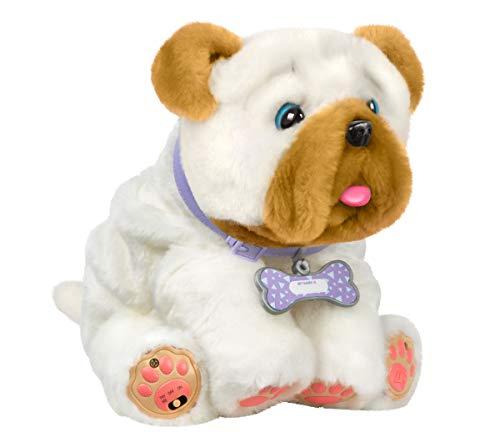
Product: Little Live Pets - My Kissing Puppy - Wrinkles
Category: Toys & Games | Stuffed Animals & Plush Toys | Stuffed Animals & Teddy Bears
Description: I make cute puppy sounds.
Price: $37.27
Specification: ProductDimensions:9.8x5x6.2inches|ItemWeight:2pounds|ShippingWeight:2.02pounds(Viewshippingratesandpolicies)|ASIN:B07C2YMFVQ|Itemmodelnumber:28756|Manufacturerrecommendedage:5-15months|Batteries:4AAAbatteriesrequired.(included)